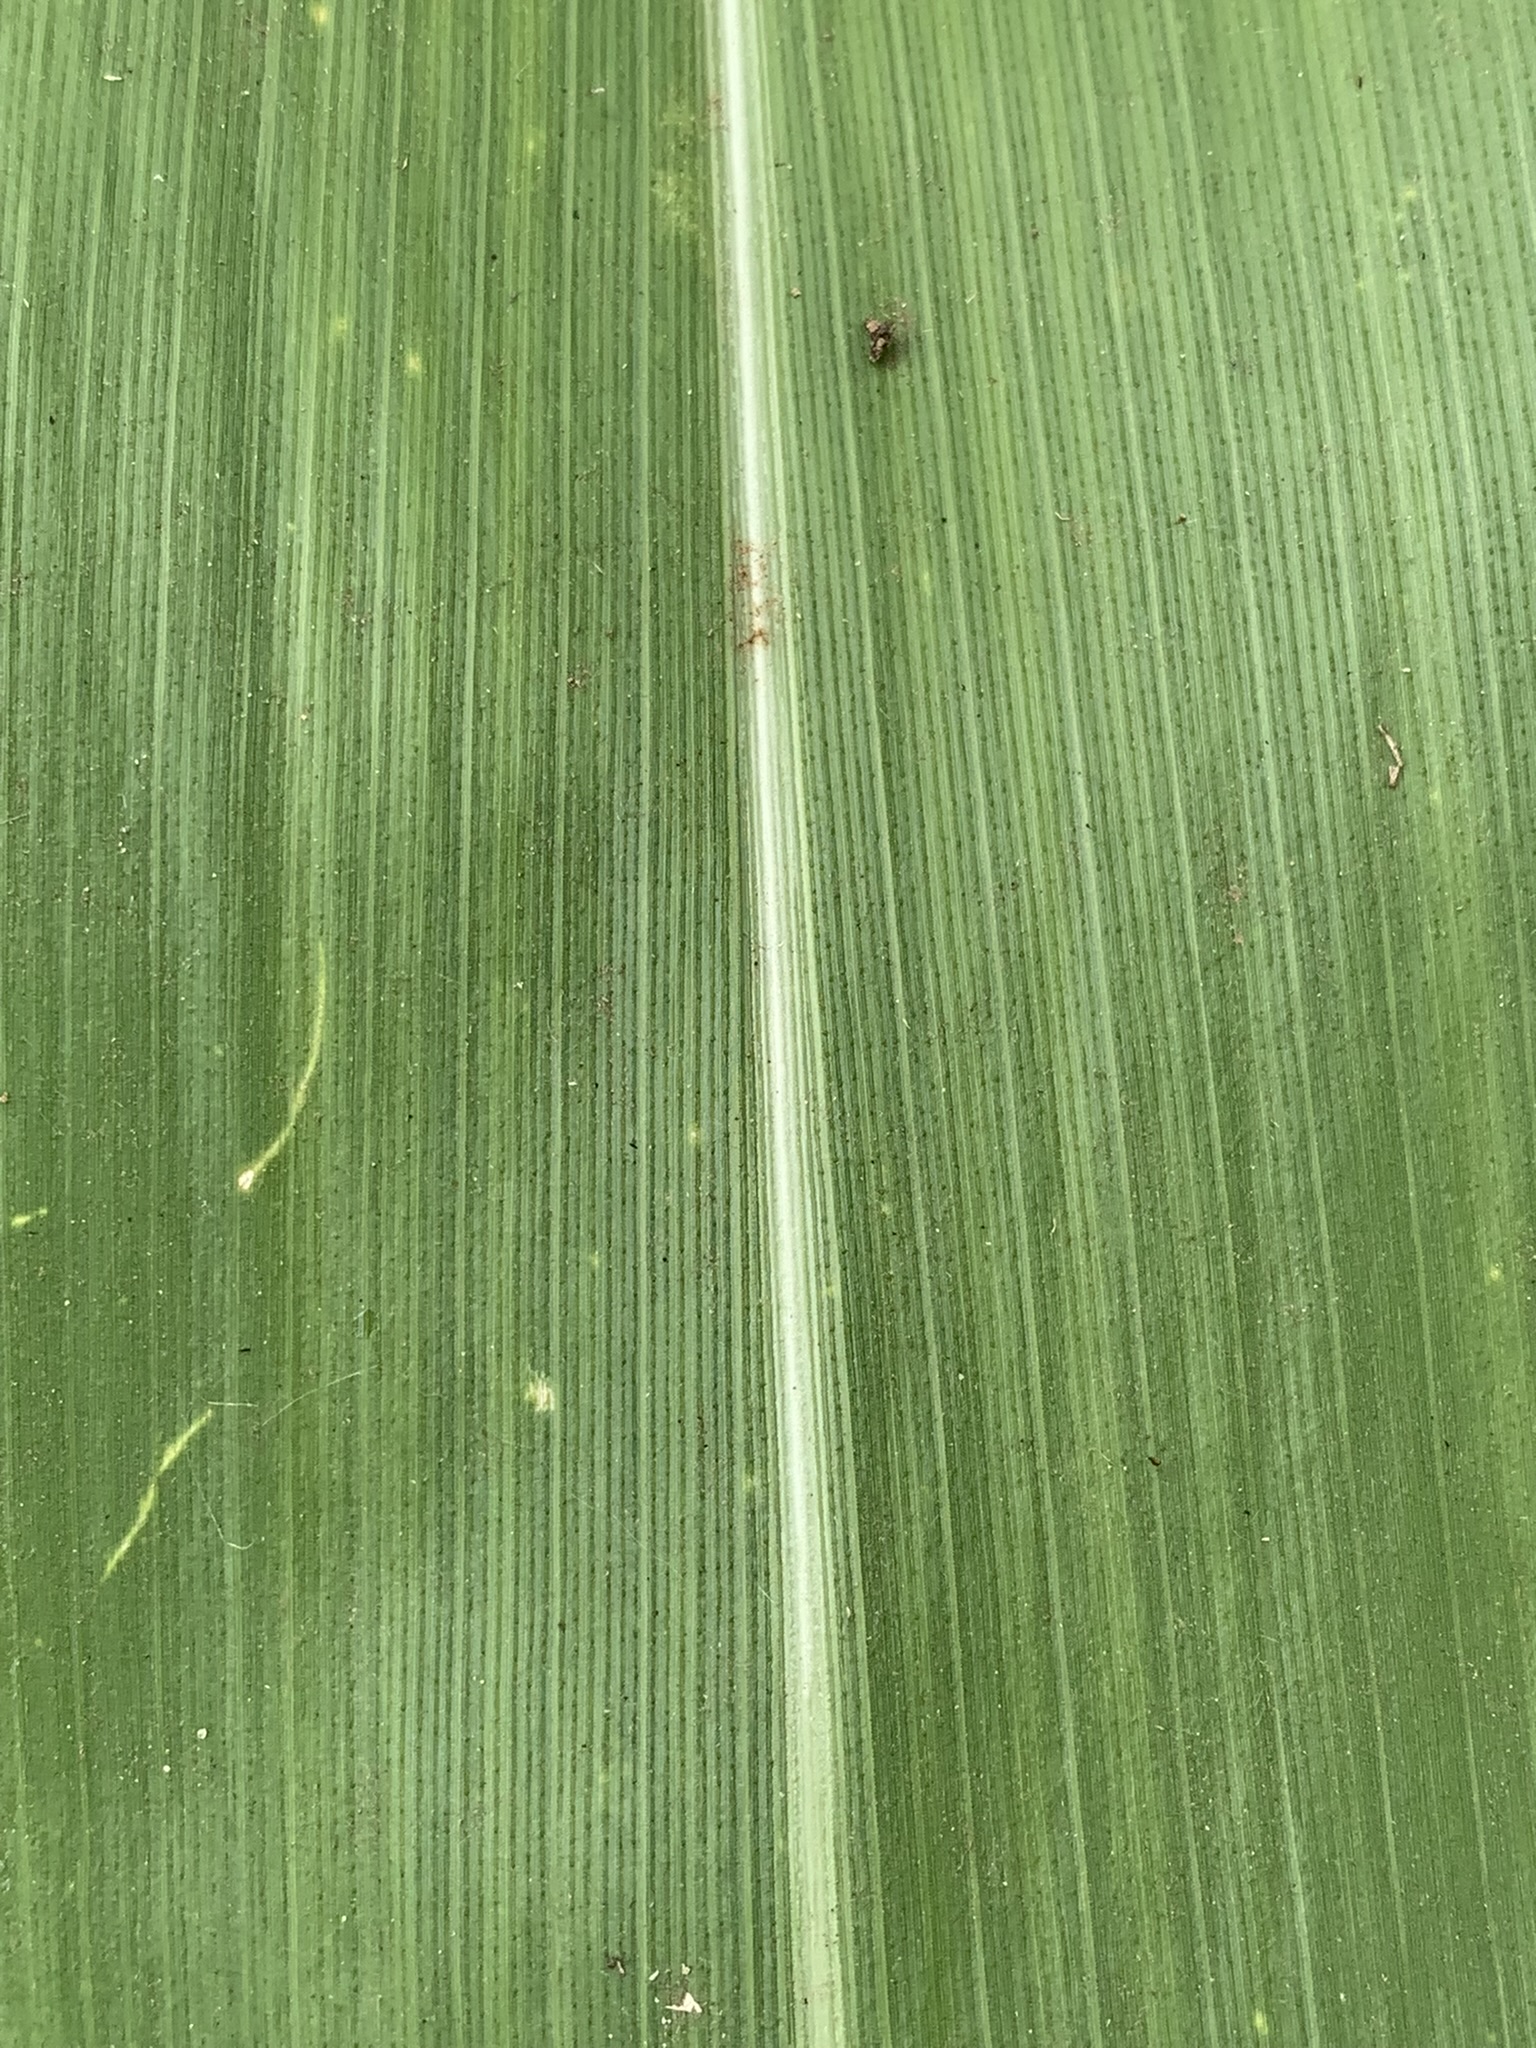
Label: Healthy